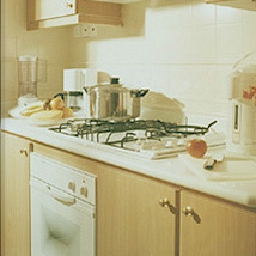
Room type: kitchen